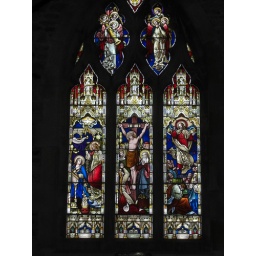
Lovely stained glass window in the church of St Thomas Becket Bridford Devon